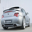
Label: automobile